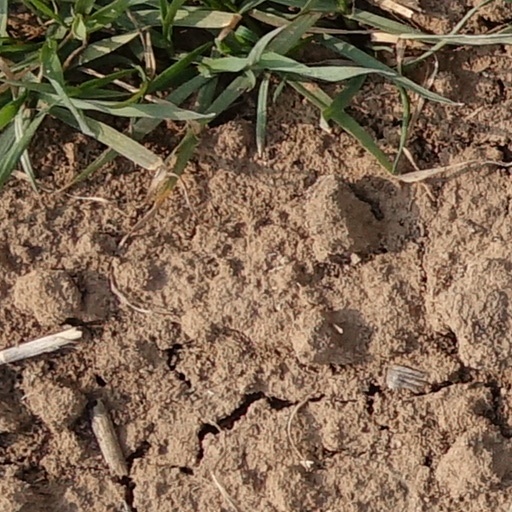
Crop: wheat